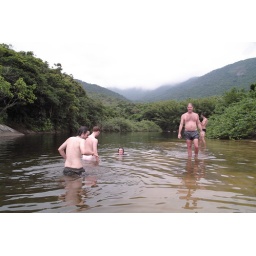
the levels of the fresh water lake was all over the place